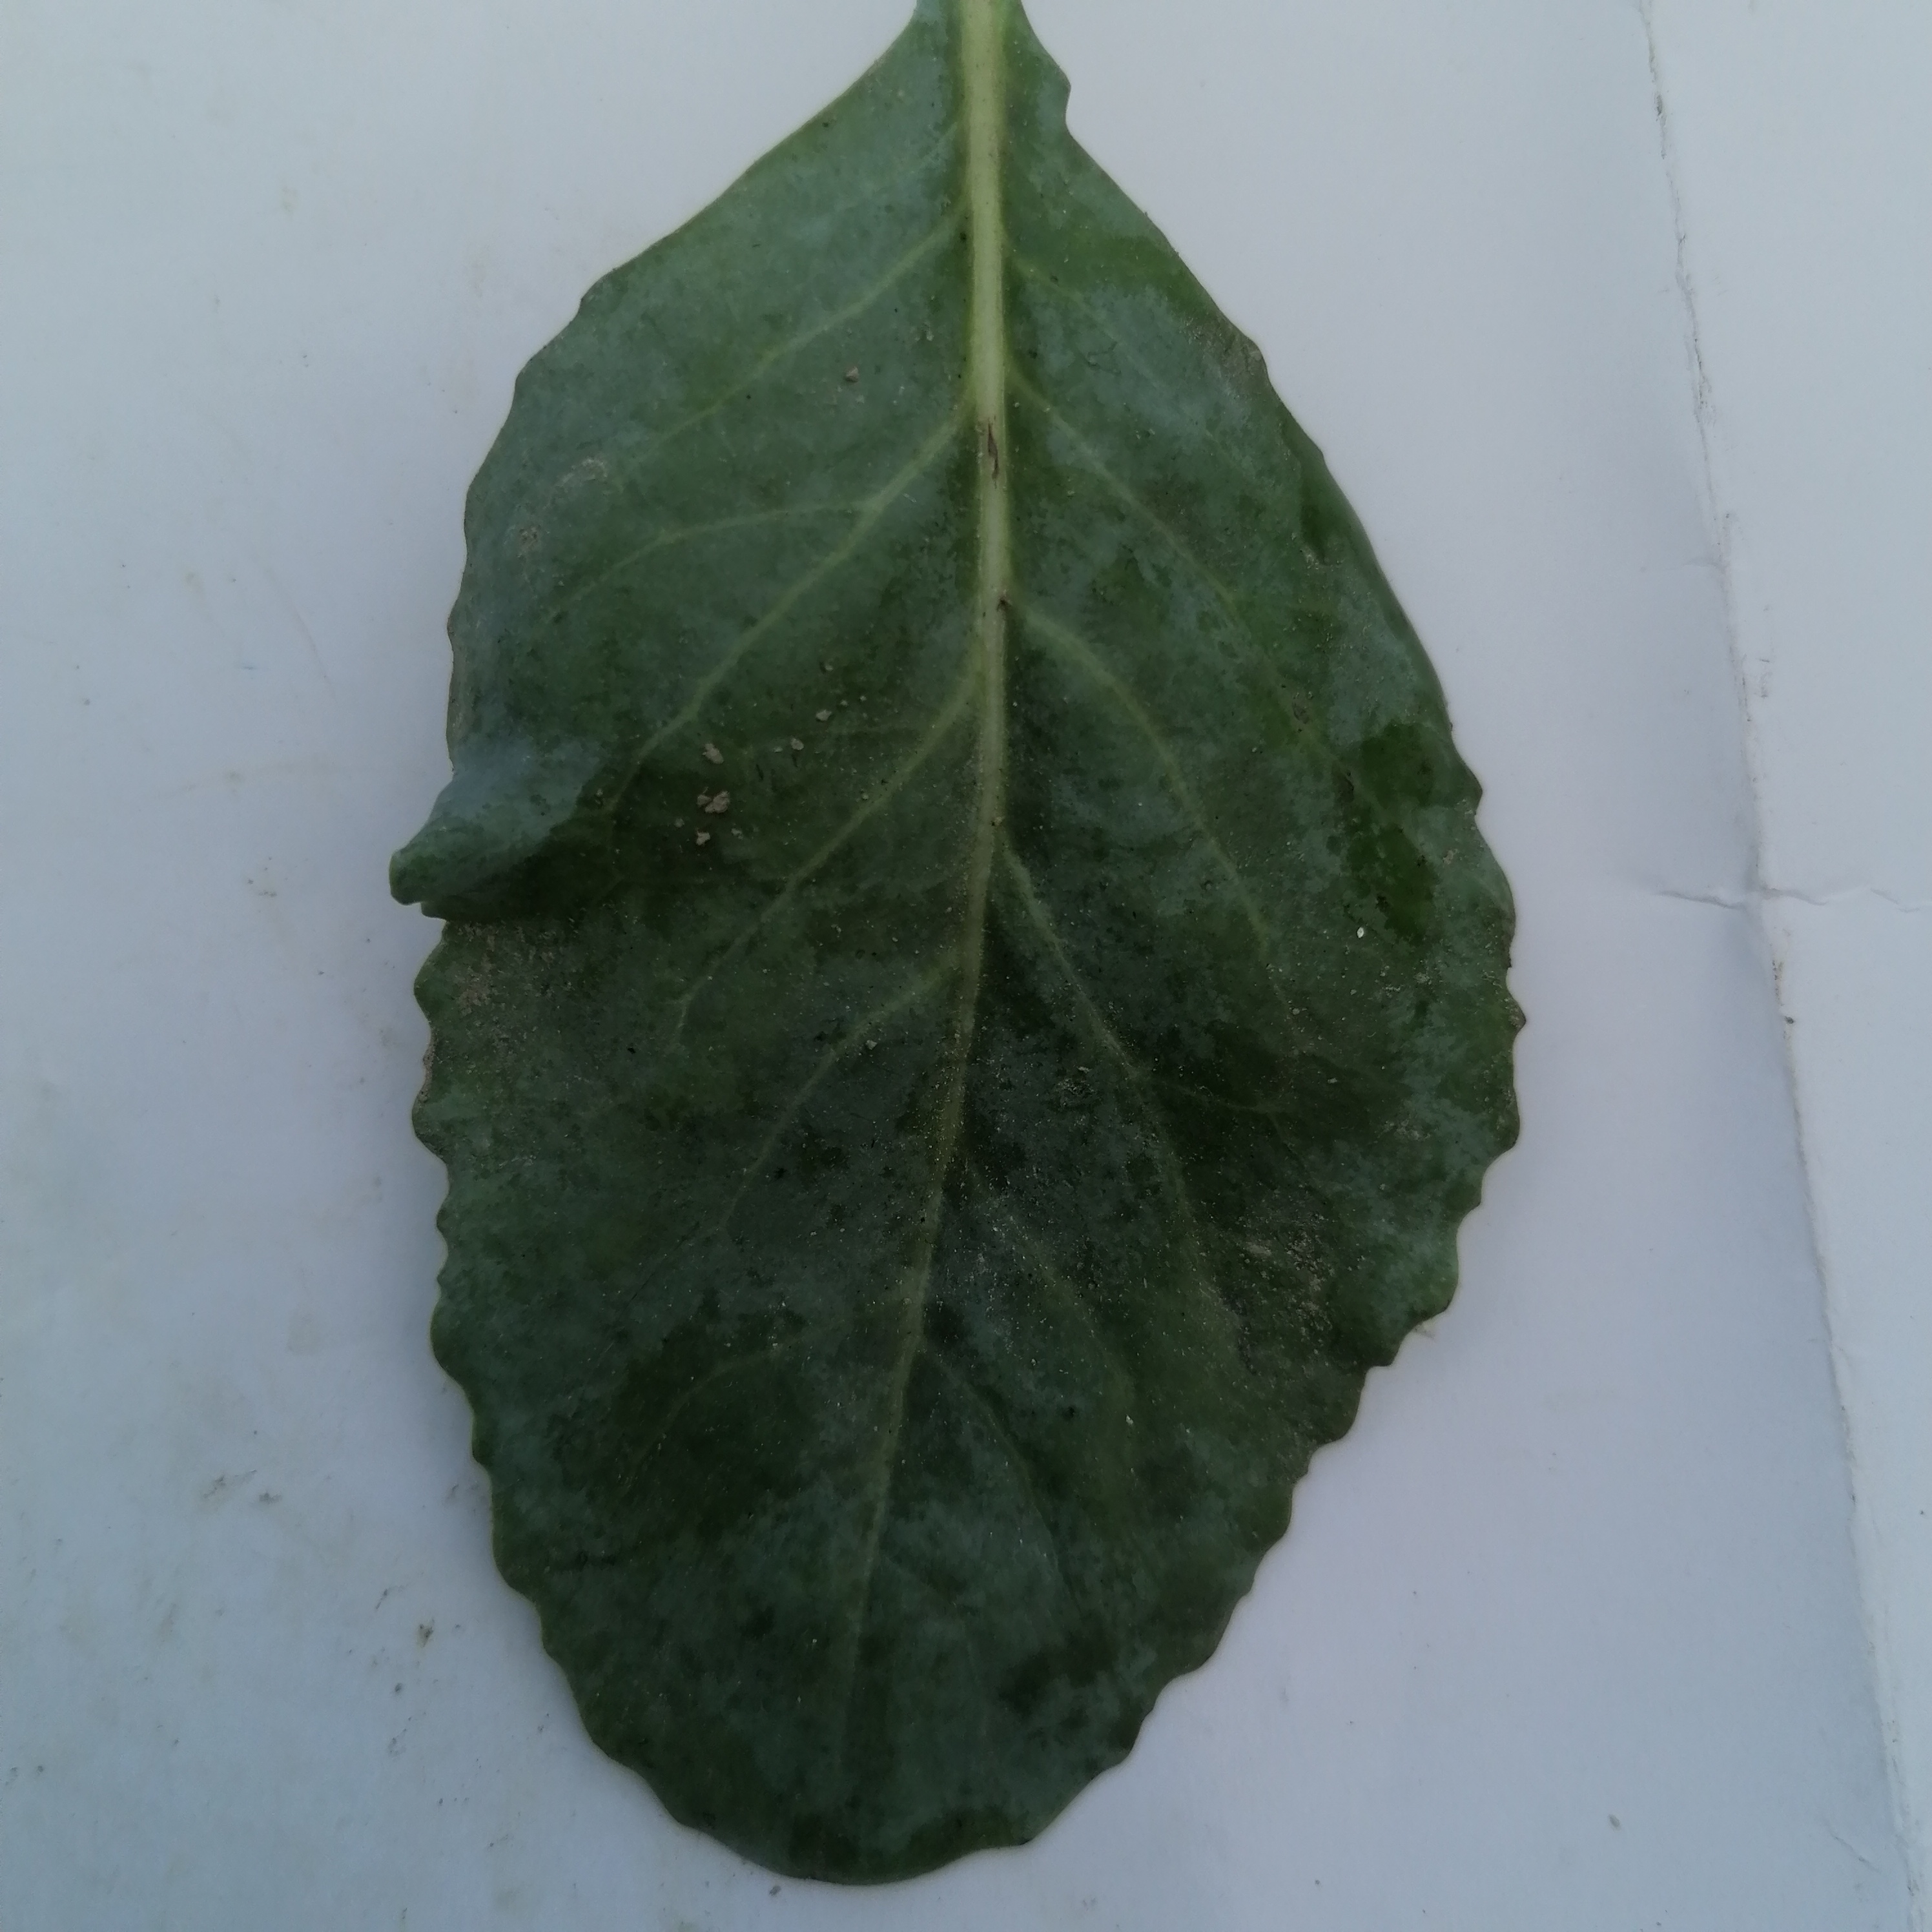
Label: Healthy